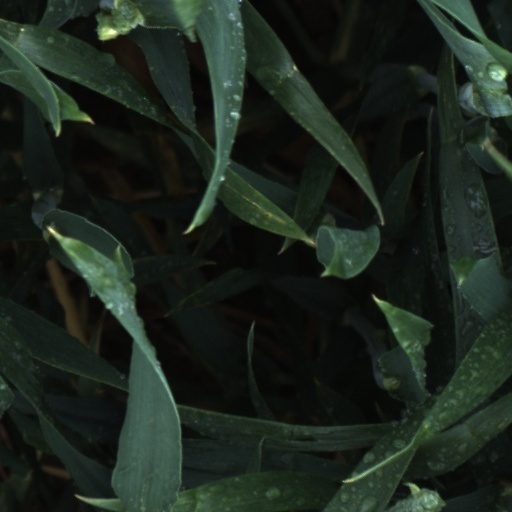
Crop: wheat